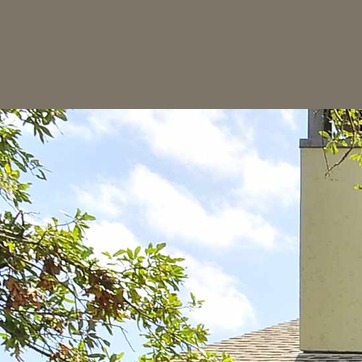
Material: sky